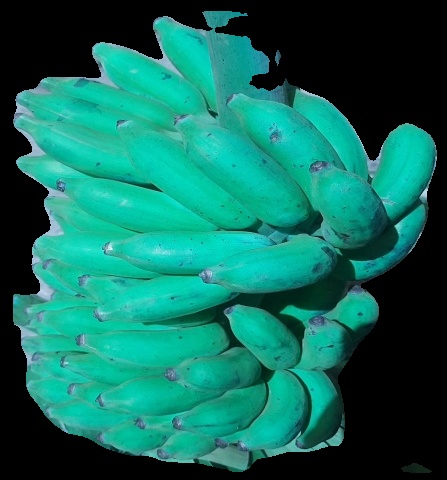
Variety: elakki-bale
Grade: grade3